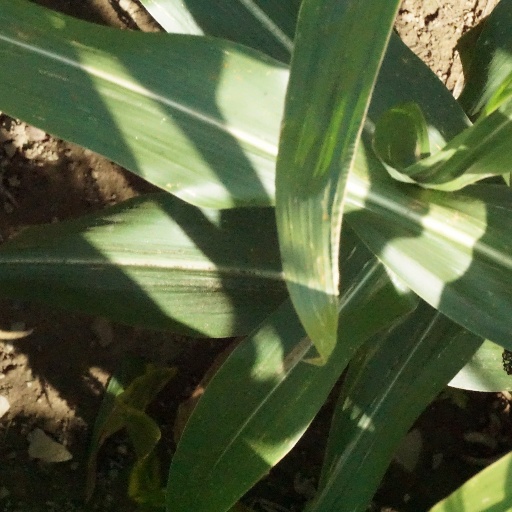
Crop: maize; corn